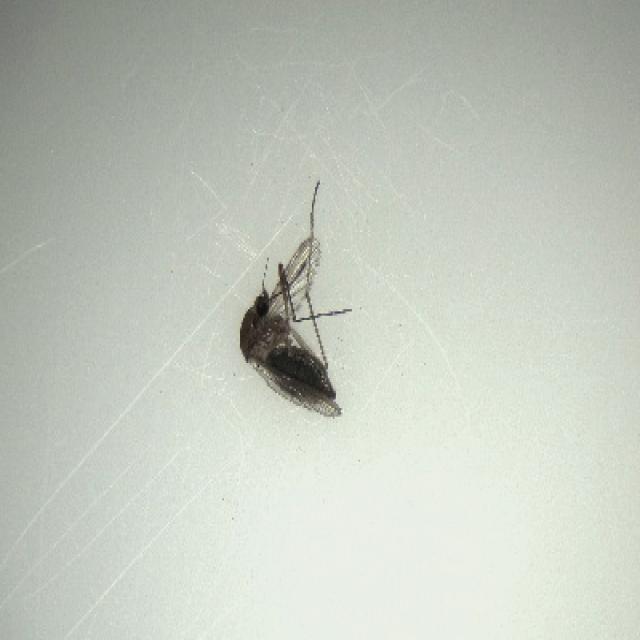
Species: culex_tritaeniorhynchus